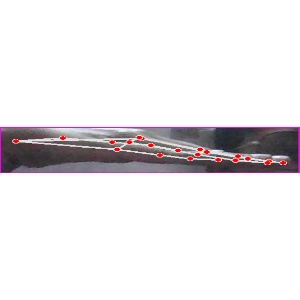
अक्षर: ज